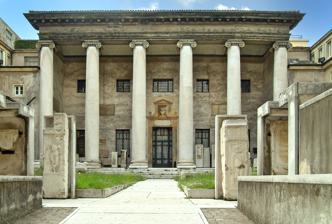
Building: Teatro Filarmonico
Country: Italy
Year built: 1716
Opera house in Verona, Italy Exterior of the Teatro Filarmonico and the Museo lapidario maffeiano [ it ] Interior design The Teatro Filarmonico is the main opera theater in Verona , Italy , and is one of the leading opera houses in Europe. The Teatro Filarmonico is property of the Accademia Filarmonica di Verona . Having been built in 1716, and later rebuilt after a fire of January 21, 1749, and again after the allied bombing of February 23, 1945. History Bereft of a large opera house, the Accademia Filarmonica di Verona decided in the early 18th century to build a theatre for the city. Work began in 1716 and lasted 13 years. The theater was inaugurated on the evening of January 6, 1732, with the pastoral drama La fida ninfa by Antonio Vivaldi , a libretto by Scipio Maffei .  The opera season became famous, and the performances led society events. But on January 21, 1749, an accidental fire consumed the building. The theater was rebuilt and rededicated in 1754 with the opera Lucio Vero by Neapolitan composer Davide Perez . The opera had a limited success. During the Napoleonic French invasions, a long series of celebrations were held in the theater, such as the Cantata per la Santa Alleanza ("Cantata for the Holy Alliance") by Gioachino Rossini . The theater hosted international singers, and among its repertoire appear the most famous works of Italian and foreign melodrama. On the night of February 23, 1945, the theater was razed by the Anglo-American bombing. The Philharmonic Academy announced that it would try to rebuild the theatre exactly as it had been before. The work lasted decades, and the theatre was inaugurated again in 1975, with the opera Falstaff by Antonio Salieri . The theatre still hosts opera, ballets and concerts seasons. The operatic repertoire is one of the most famous for Italian operas and international ( La sonnambula , The Barber of Seville , Tosca ...) and the works of non-repertoire (A day of the kingdom, Manon Lescaut of Auber, Loreley of Catalani ...). See also Accademia Filarmonica di Verona 45°26′17″N 10°59′24″E / 45.43806°N 10.99000°E / 45.43806; 10.99000 Authority control databases International VIAF National Germany France BnF data Geographic MusicBrainz place EUTA theatre This article about an opera house or structure is a stub . You can help Wikipedia by expanding it . v t e